Elamite rock relief in Naqsh-e Rostam

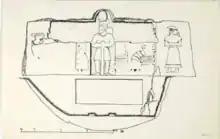

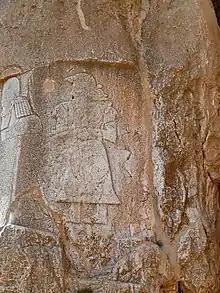
Rock relief of a king ,on the right side

The Elamite rock relief in Naqsh-e Rostam is the oldest rock relief in Naqsh-e Rostam, belonging to the Elam culture. Bahram II, the Sasanian king, has destroyed this rock relief and carved his own relief on it. But small sections of the Elamite relief is still preserved.